Occupation in 26 Pictures

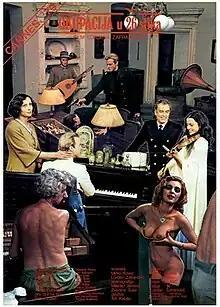

Occupation in 26 Pictures (Serbo-Croatian: "Okupacija u 26 slika"; also distributed internationally as Occupation in 26 Tableaux) is a 1978 Yugoslav anti-war film directed by Lordan Zafranović. The film was selected as the Yugoslav entry for the Best Foreign Language Film at the 51st Academy Awards, but was not accepted as a nominee.